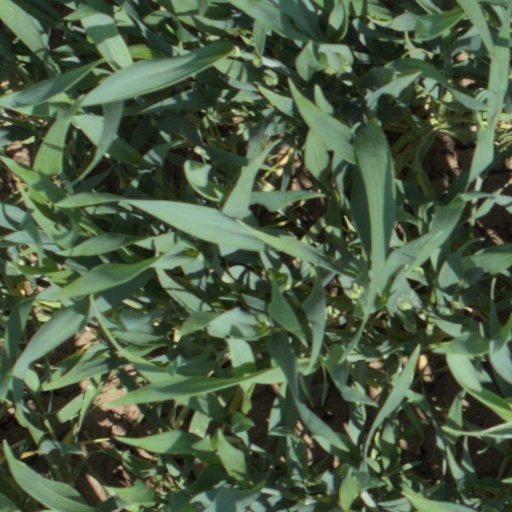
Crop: wheat